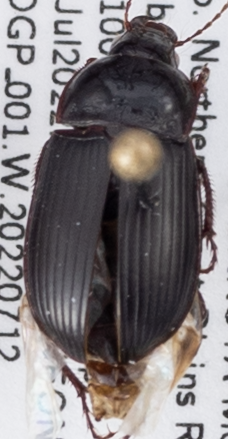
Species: Amara obesa
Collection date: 2022-07-12
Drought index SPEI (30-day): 1.514
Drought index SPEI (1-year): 0.47
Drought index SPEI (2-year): -1.13